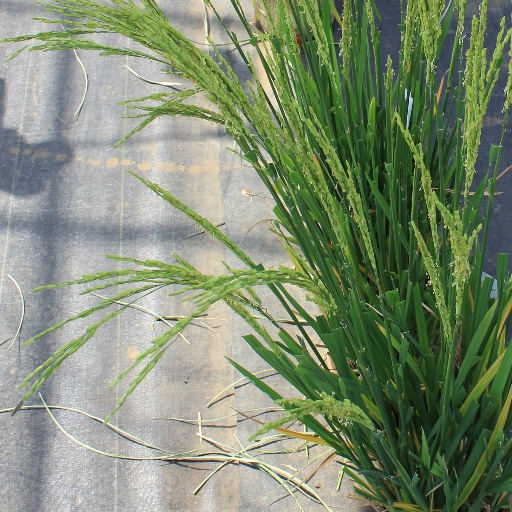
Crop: rice